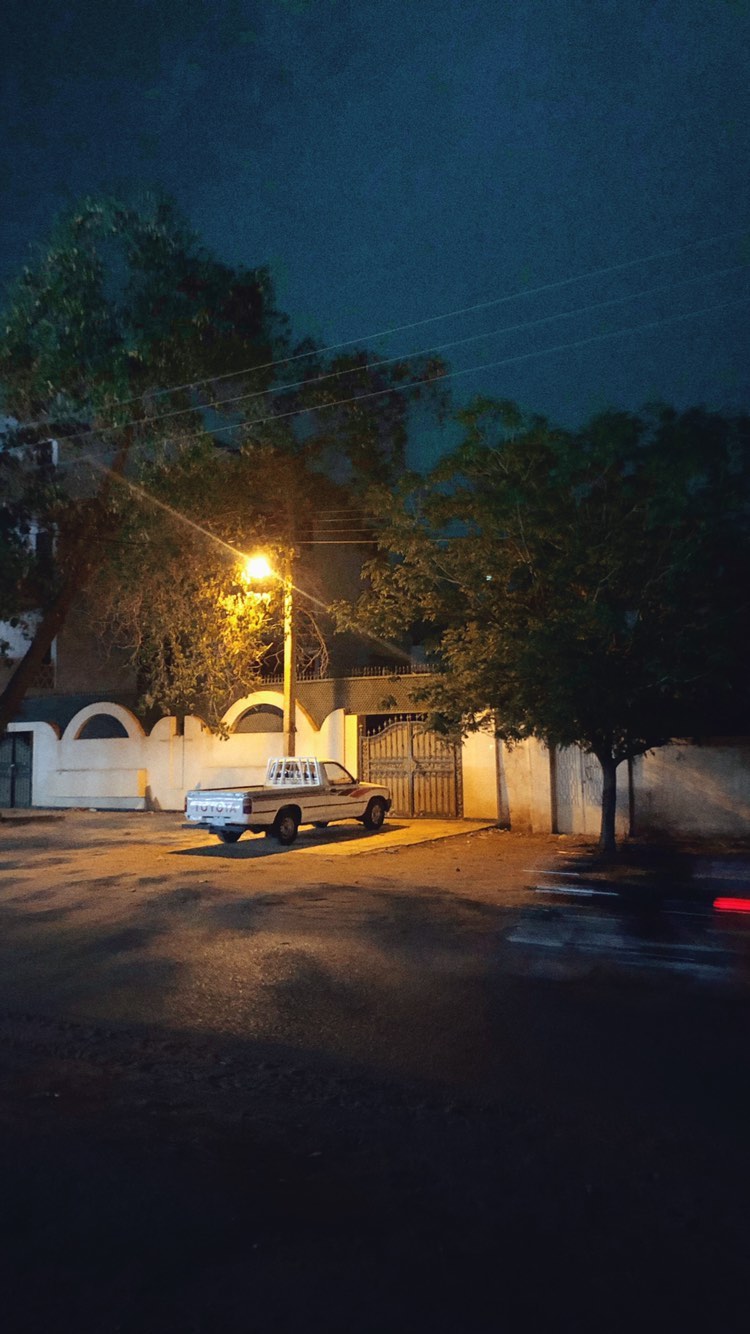
الوصف بالفصحى: سيارة متوقفة ليلاً تحت عمود إنارة أمام منزل
الوصف بالعامية السودانية: عربية واقفة بالليل تحت لمبة عمود قدام بيت
التصنيف: Urban & City Life
التصنيف الفرعي: Night Streets